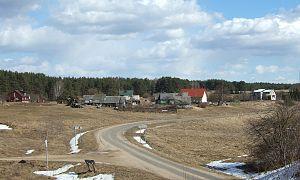
Varnikai est un village de la Municipalité du district de Trakai en Lituanie. Il a une population de 93 habitants.